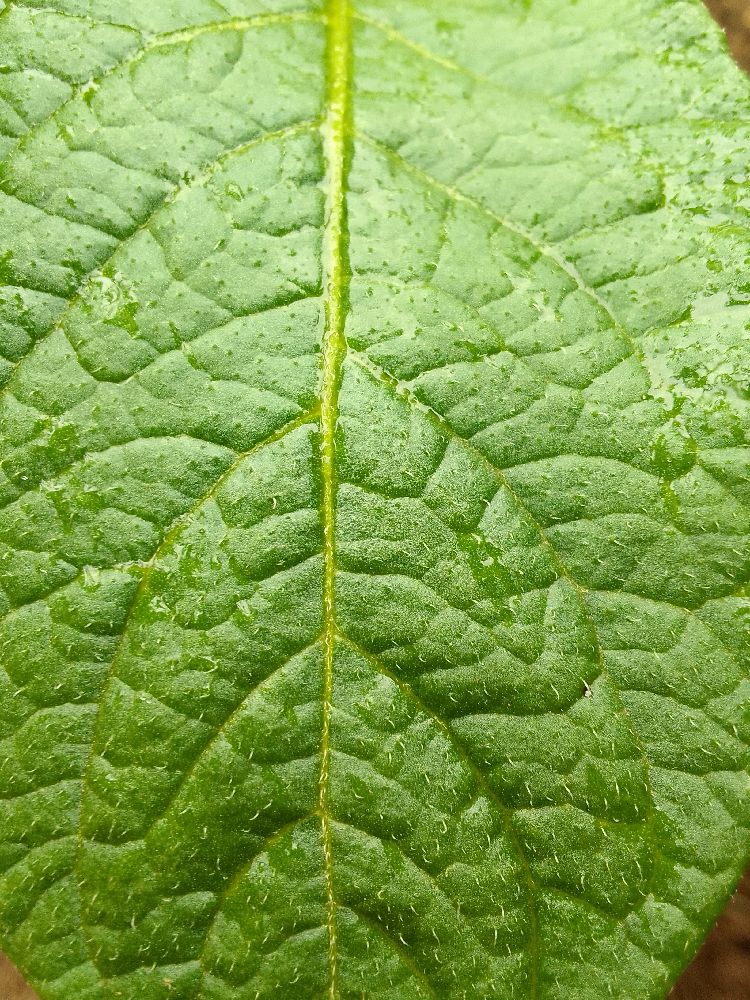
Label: Healthy